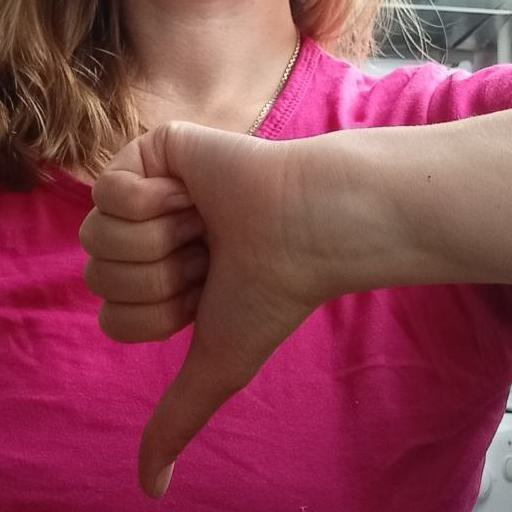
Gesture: dislike